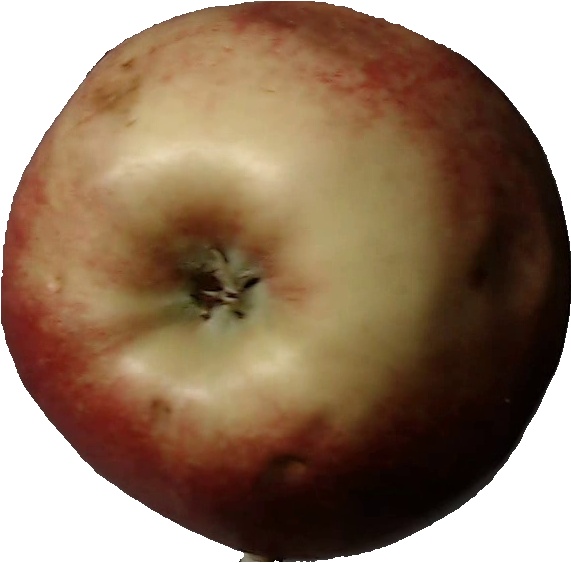
Label: apple_red_3